Hezbollah Afghanistan

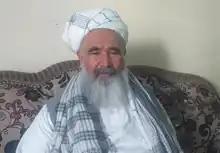
Qari Ahmad Ali, Secretary-General and founder of Hezbollah Afghanistan, in 2021

The group was first registered as a legal party under the name "Hezbollah Afghanistan" in the Islamic Republic of Afghanistan in 2005, and remained a largely marginal force in Afghan politics. According to researcher Phillip Smyth, Hezbollah Afghanistan "incorporated" with Liwa Fatemiyoun, an Afghan Shia paramilitary group fielded by Iran, at some point before 2014. Smyth noted that the two groups had considerable overlap in ideology and members. In the next years, some sources such researcher Oved Lobel continued to regard Liwa Fatemiyoun and Hezbollah Afghanistan as separate, albeit closely connected organizations, whereas others such as "Arab News" and "Jihad Intel" began to treat Hezbollah Afghanistan as synonymous with Liwa Fatemiyoun. Researcher Michael Robillard called Liwa Fatemiyoun a "branch of Hezbollah Afghanistan". As Liwa Fatemiyoun fought in the Syrian civil war, Hezbollah Afghanistan reportedly forged "obscure links" with Lebanese Hezbollah.